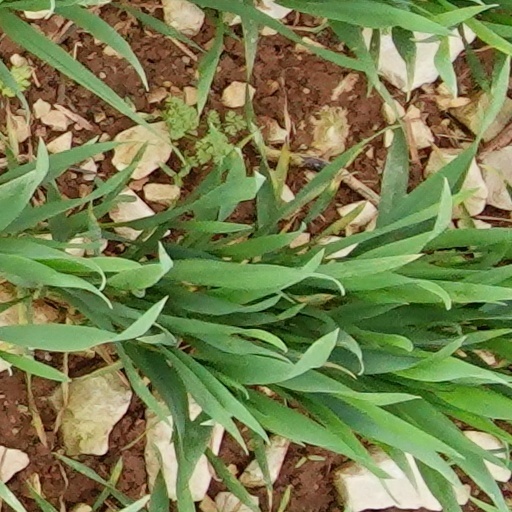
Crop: wheat